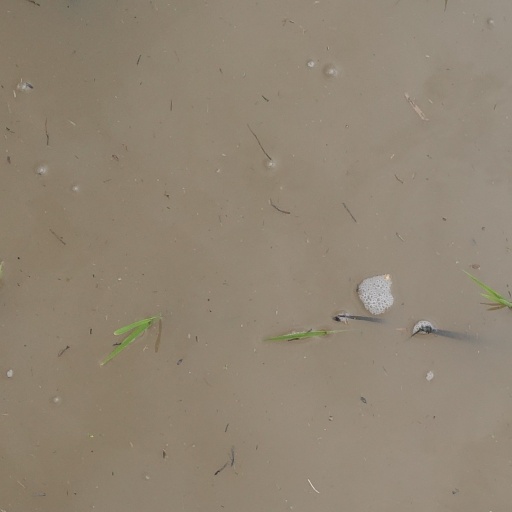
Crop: rice